Spike Spiegel

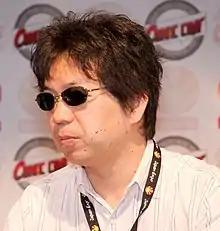

During the first work by Shinichirō Watanabe on "Cowboy Bebop", the first image that came to him was of Spike. Prior to that, Watanabe had the character of Spike in mind for a long time beforehand. From that point on, Watanabe "tried to build a story around him, trying to make him cool." Watanabe created Spike as a mirror image of himself: in Watanabe's words, "I don't smoke or drink or fight, but I want to – so Spike does." Spike forms the main focus on the series, with the central theme being his past and its karmic effect on him. Spike was portrayed as a "typical old-style Japanese man", who would simply do what he wanted and expect others to follow his lead and watch him from the sidelines. Spike's artificial eye was included as Watanabe wanted his characters to have flaws. He was originally going to give Spike an eye patch, but the producers vetoed it. In order to portray him as cool, Toshihiro Kawamoto designed Spike to look "uncool": when he stands still, he has a hunched appearance. This meant that when the character was moving vigorously, he came across as "extra cool". Spike's appearance was primarily based on the main protagonist of "Tantei Monogatari", portrayed by famous Japanese actor Yūsaku Matsuda. Although Yamadera was a fan of Matsuda's, he avoided imitating his distinctive manner of speaking, noting that it "wouldn't have sounded right" for Spike. Spike's Swordfish II spaceship was created by mecha designer Kimitoshi Yamane. Yamane liked the English biplane torpedo-bomber Fairey Swordfish, which led him to name the Swordfish II after the bomber. The conclusion of Spike's story and his final battle with Vicious were planned by Watanabe well in advance, with each episode featuring them meant to shadow their final confrontation. Some of the staff were unhappy about this approach as a continuation of the series would be difficult. While he considered altering the ending, he eventually settled with his original idea.